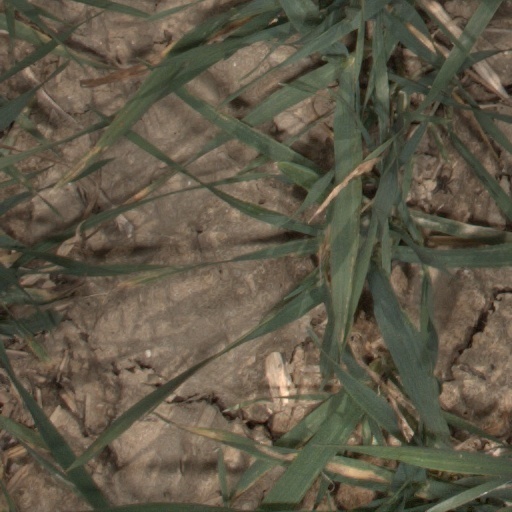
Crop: wheat